Loft (store)

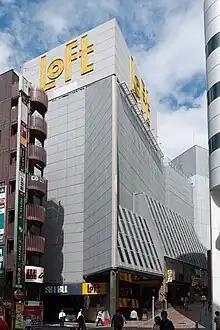
A Loft store in Shibuya, Tokyo

Due to the sale of Sogo & Seibu by Seven & i Holdings, it is currently the subsidiary of Seven & i Holdings in September 1, 2023.